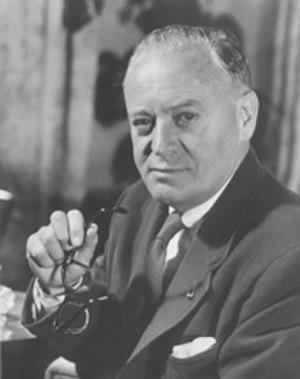
Le New Hampshire élit deux membres du Sénat des États-Unis : un sénateur de classe 2 et un sénateur de classe 3.